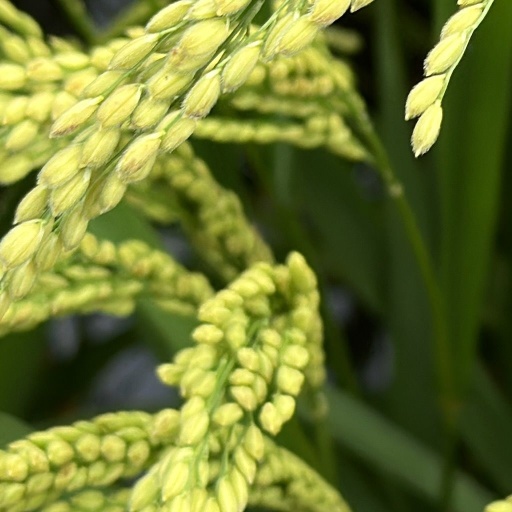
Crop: rice